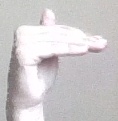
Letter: khaa